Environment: real
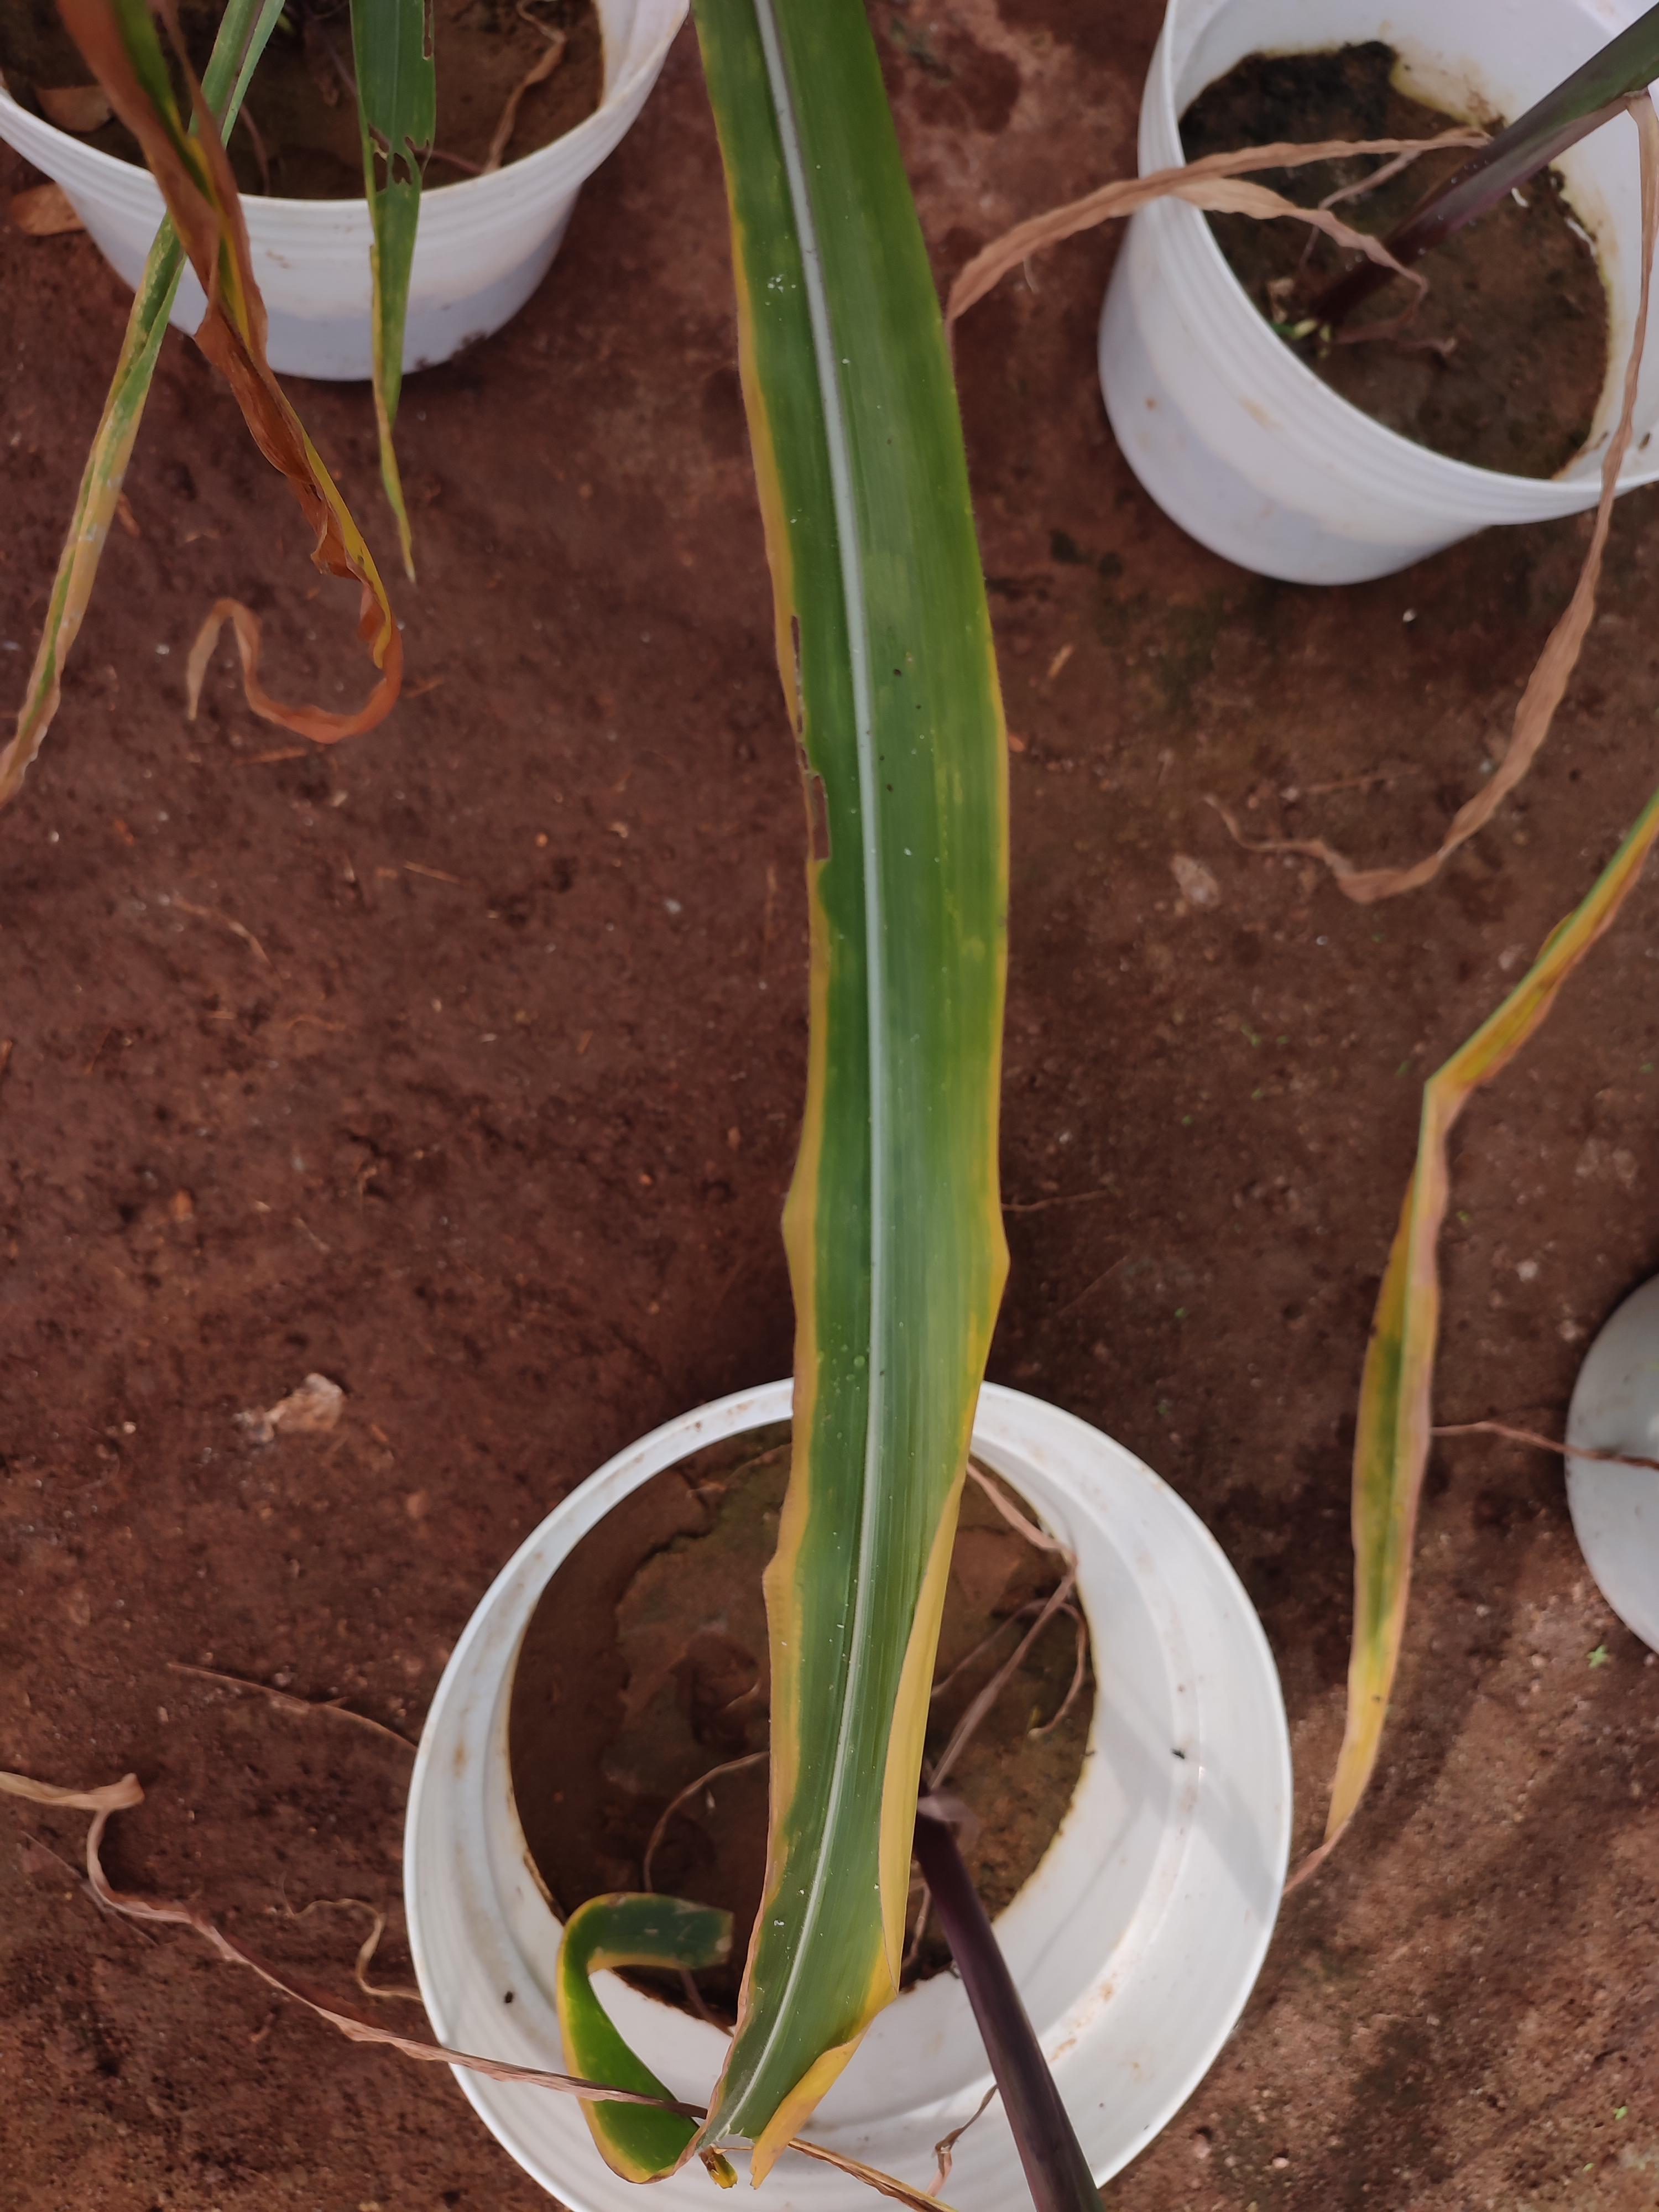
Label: potassium_deficiency